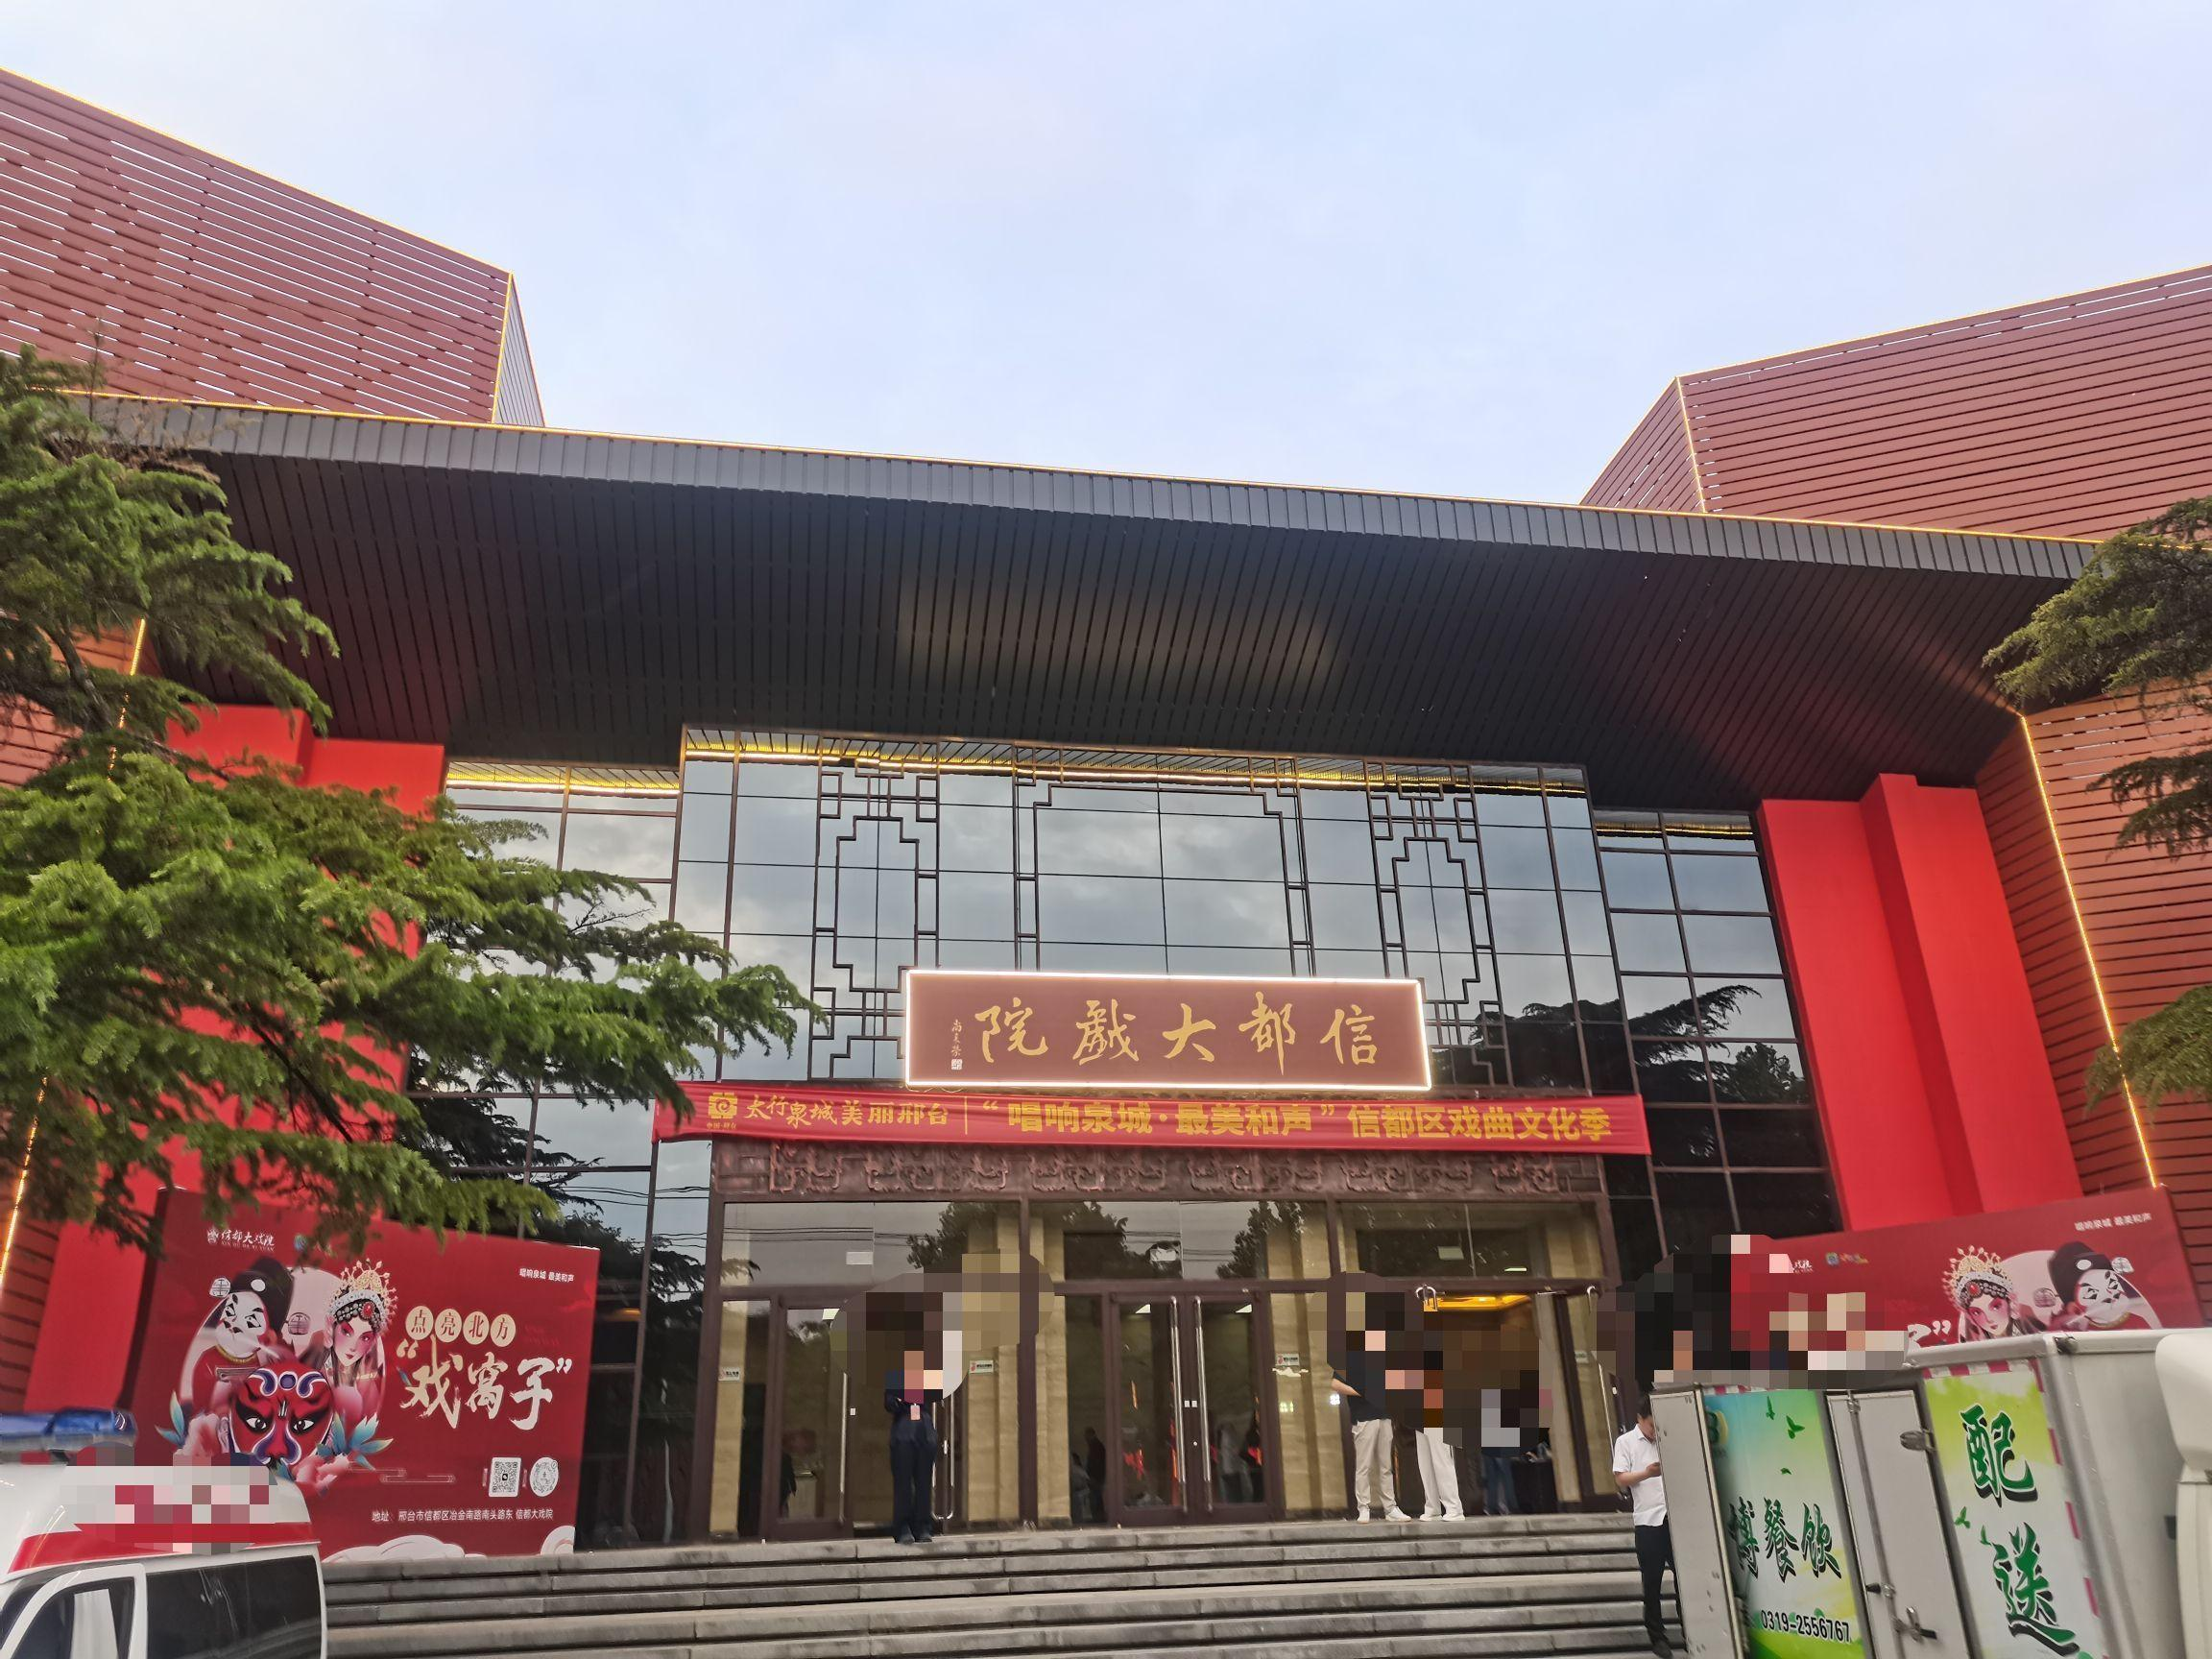
地标名称：信都大戏院
所在城市：邢台市·桥西区